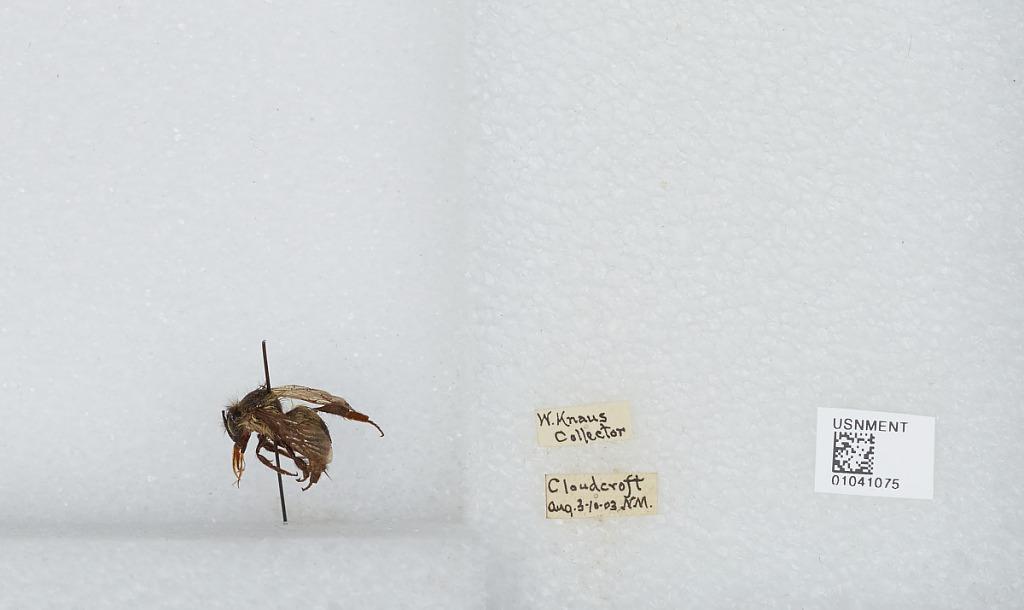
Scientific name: Bombus sp.
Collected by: W. Knaus
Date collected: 1903-8-3
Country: United States
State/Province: New Mexico
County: Otero
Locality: Cloudcroft
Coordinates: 32.9547, -105.741